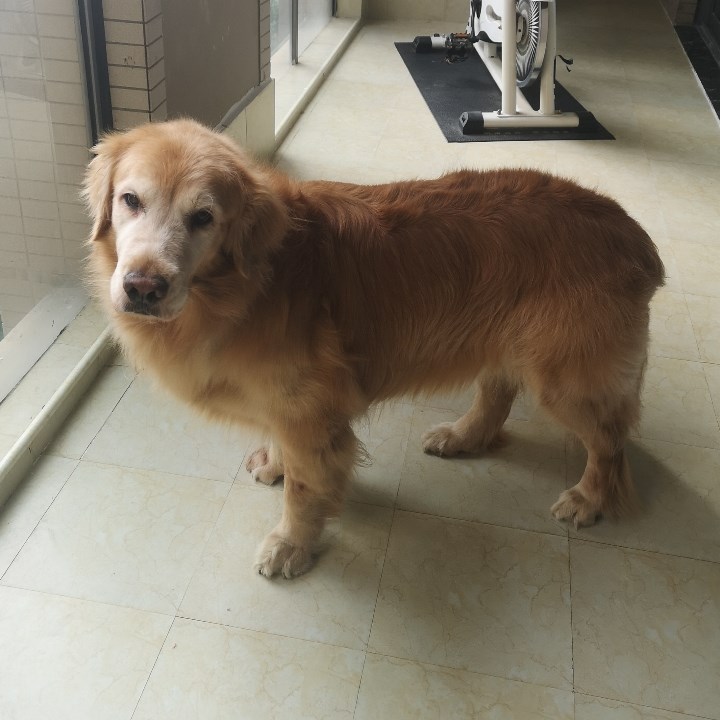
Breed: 5355-n000126-golden_retriever